Croatian Natural History Museum

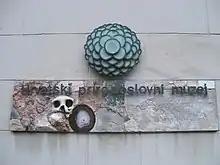
Museum plaque

The history of the Croatian Natural History Museum begins with the founding of the so-called "National Museum" on 10 September 1846, the first museum for historic and pre-historic objects related to Croatia. In 1867, it was moved to its current address. The National Museum grew and was split into five new museums by the end of the 19th century. Three of them covered natural history: the Croatian National Zoological Museum, the Geological–Palaeontological Museum and the Mineralogical–Petrographic Museum. All three were housed in the same building on Demeter Street 1, and, in 1986, united into the Croatian Natural History Museum.